Aphrodisias

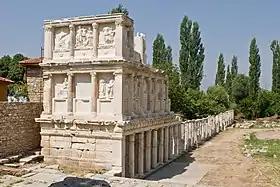
The Sebasteion

The Sebasteion, or Augusteum, was jointly dedicated, according to a 1st-century inscription on its propylon, "To Aphrodite, the Divine Augusti and the People". A relief found in the ruins of the south portico represented a personification of the "polis" making sacrifice to the cult image of Aphrodite of Aphrodisias, venerated as "promētōr" ("foremother" or "ancestral mother"). "Aphrodite represents the cosmic force that integrates imperial power with the power of local elites", a reader of Chariton romance has noted. This connection between the goddess and the imperial house was also a particularly politic one at the time, as the Gens Julia – the family of Julius Caesar, Octavian Augustus, and their immediate successors – claimed divine descent from Venus/Aphrodite.